Philip V of France

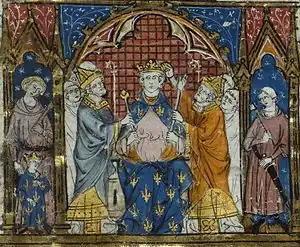
Philip engineered a hasty coronation after the death of his nephew, the young John I, to build support for his bid for the French throne in 1316–17.

Philip's older brother, Louis X, died on 5 June 1316 leaving the pregnant Clementia of Hungary as his widow. There were several potential candidates for the role of regent, including Charles of Valois and Duke Odo IV of Burgundy, but Philip successfully outmanoeuvred them, being appointed regent himself. Philip remained as regent for the remainder of the pregnancy and for a few days after the birth of his nephew John I, who lived for only five days.